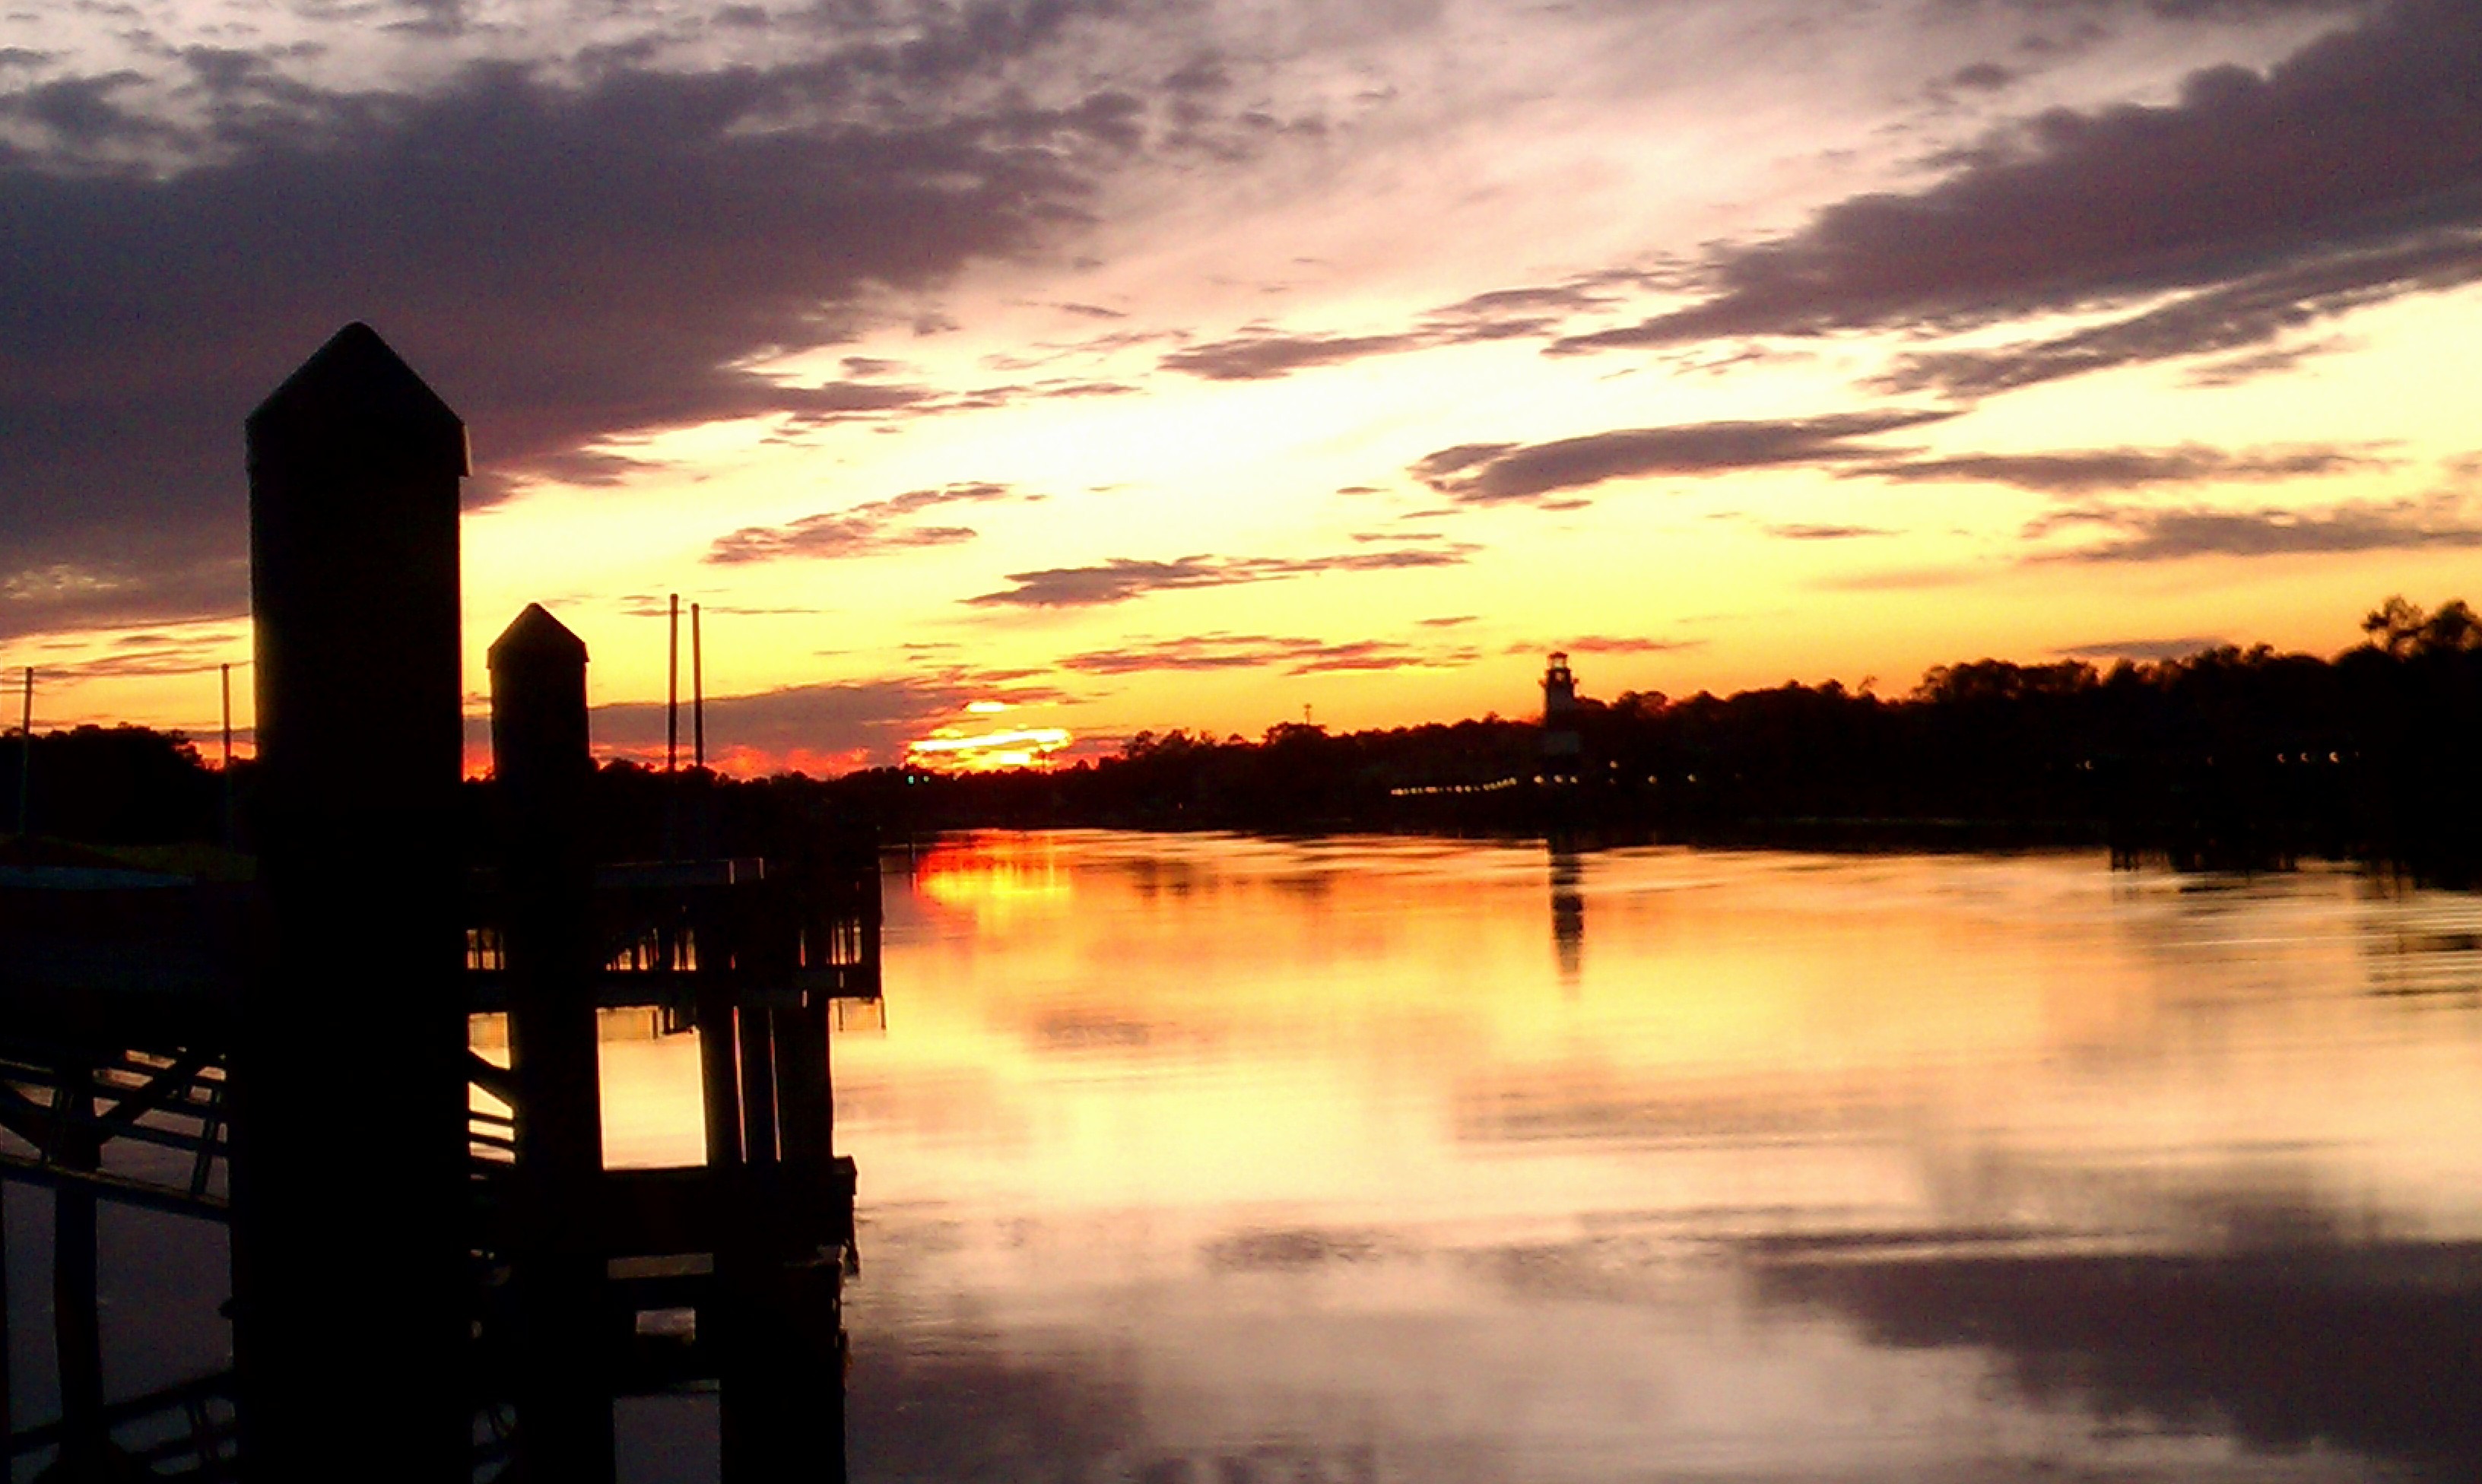
beach, nature, cloud, sky, sun, sunrise, sunset, sunlight, morning, dawn, dusk, environment, evening, reflection, tranquil, scenic, weather, cloudscape, outdoors, clouds, sc, meteorology, afterglow, myrtle beach, north myrtle beach, pierre rattini